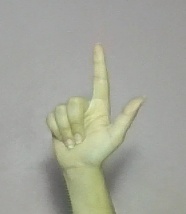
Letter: laam